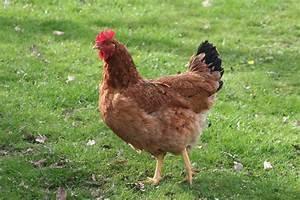
chicken